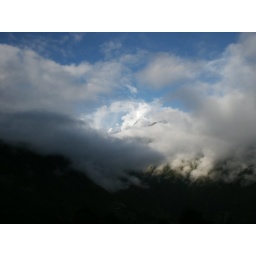
The mountain in a cloud 2